Describe the emotion expressed in this image:  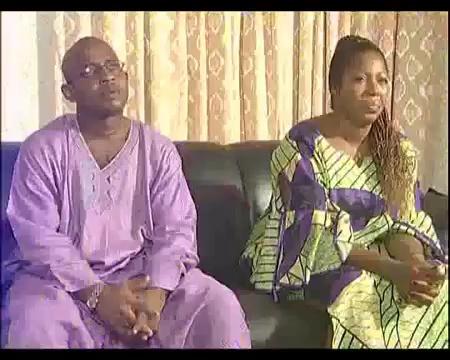
This person displays Pain, valence and arousal with low intensity.